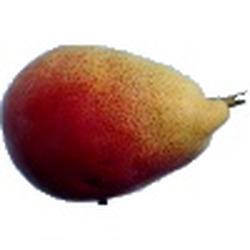
Label: Pear